Handley Page H.P.42

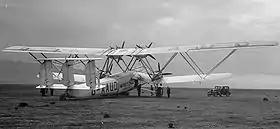
"Hanno" ready for takeoff

The Handley Page H.P.42 and H.P.45 were four-engine biplane airliners designed and manufactured by British aviation company Handley Page, based in Radlett, Hertfordshire. They held the distinction of being the largest airliners in regular use in the world on the type's introduction in 1931.